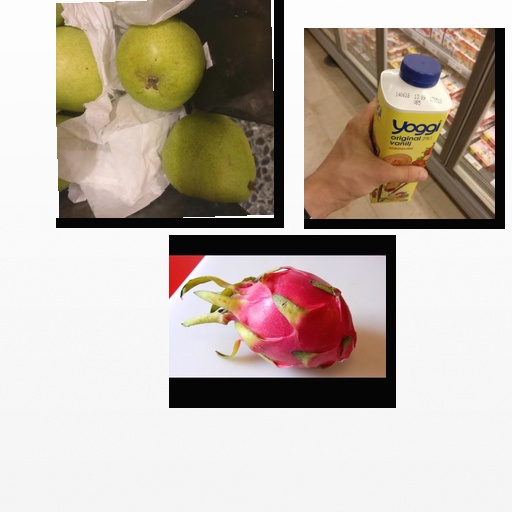
Food items: strawberry_yogurt, pear, dragon_fruit